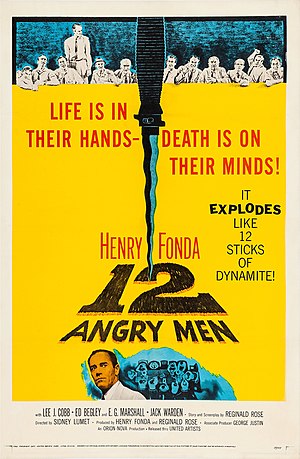
Tolv vrede mænd
Tolv vrede mænd er en amerikansk film fra 1957 instrueret af Sidney Lumet. og med Henry Fonda i hovedrollen.